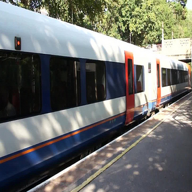
Vehicle type: Trains